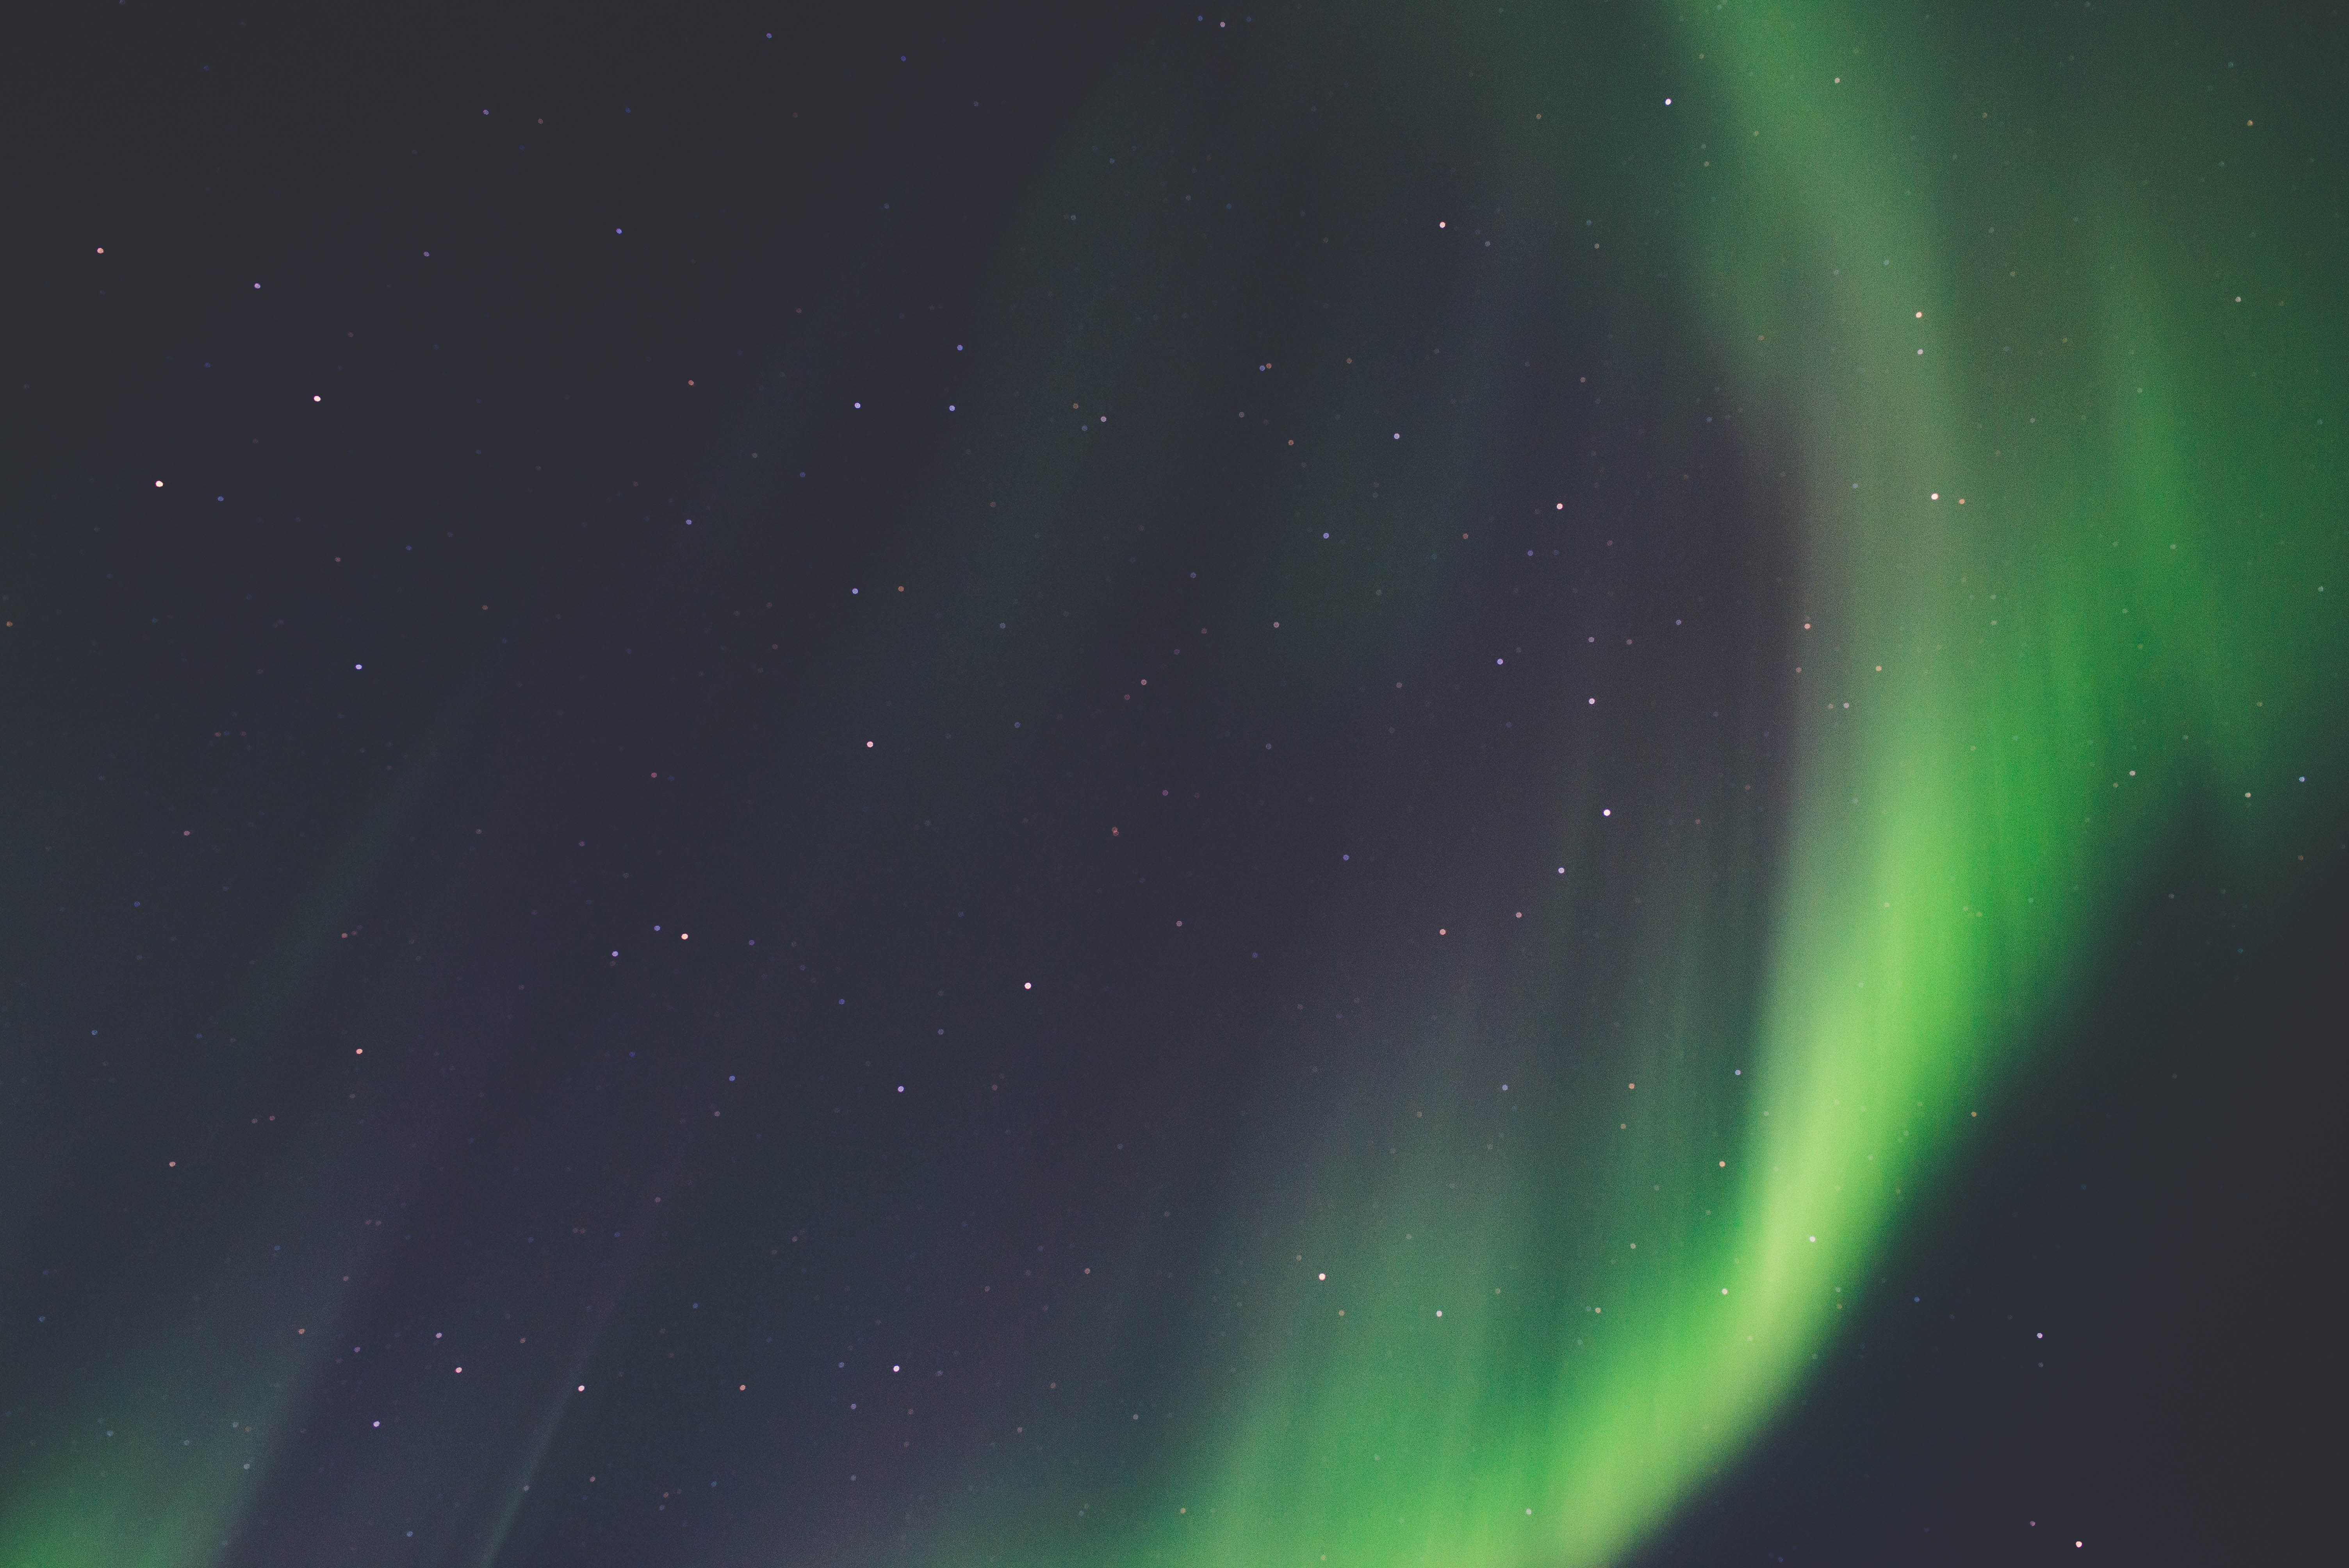
sky, night, atmosphere, aurora, aurora borealis, stars, northern lights